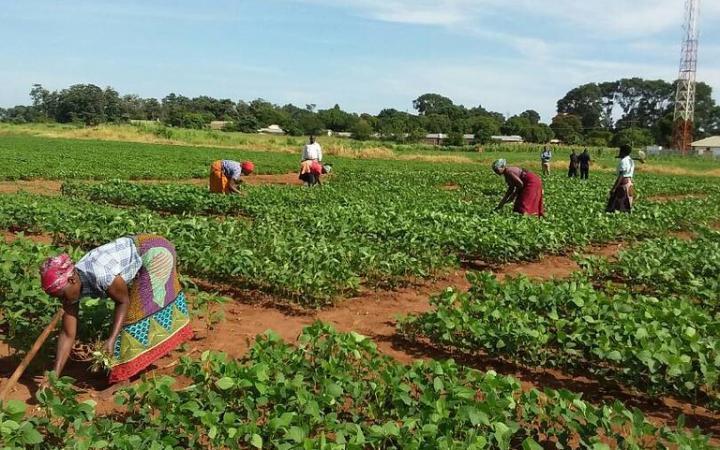
Hili ni shamba kubwa la mbogamboga, zilizostawi vizuri zenye rangi ya kijani; kuna wakulima walioinama, ambao wanapalilia shamba hili kwa kutumia majembe yao. Hali kadhalika kuna watu wengine waliokuwa wamesimama wakiwaangalia na wengine wanatembea.